Immune tolerance

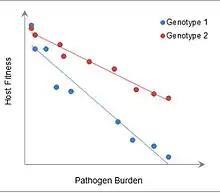
Schematic of the reaction norm of tolerance (after). Organisms of genotype 2 are considered more tolerant to the pathogen than organisms of genotype 1.

The advantages of immune tolerance, in particular, may be seen in experiments with mice infected with malaria, in which more tolerant mice have higher fitness at greater pathogen burdens. In addition, development of immune tolerance would have allowed organisms to reap the benefits of having a robust commensal microbiome, such as increased nutrient absorption and decreased colonization by pathogenic bacteria.